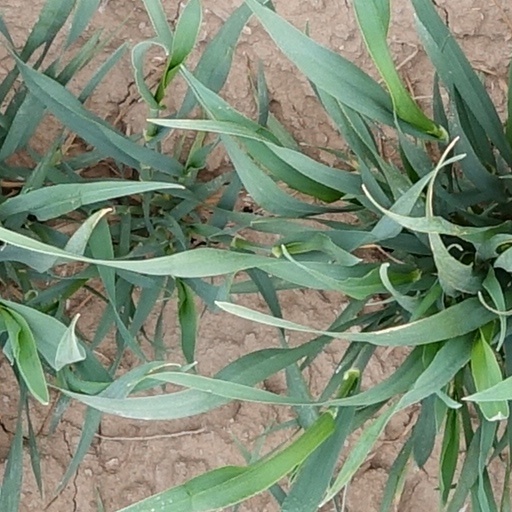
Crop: wheat